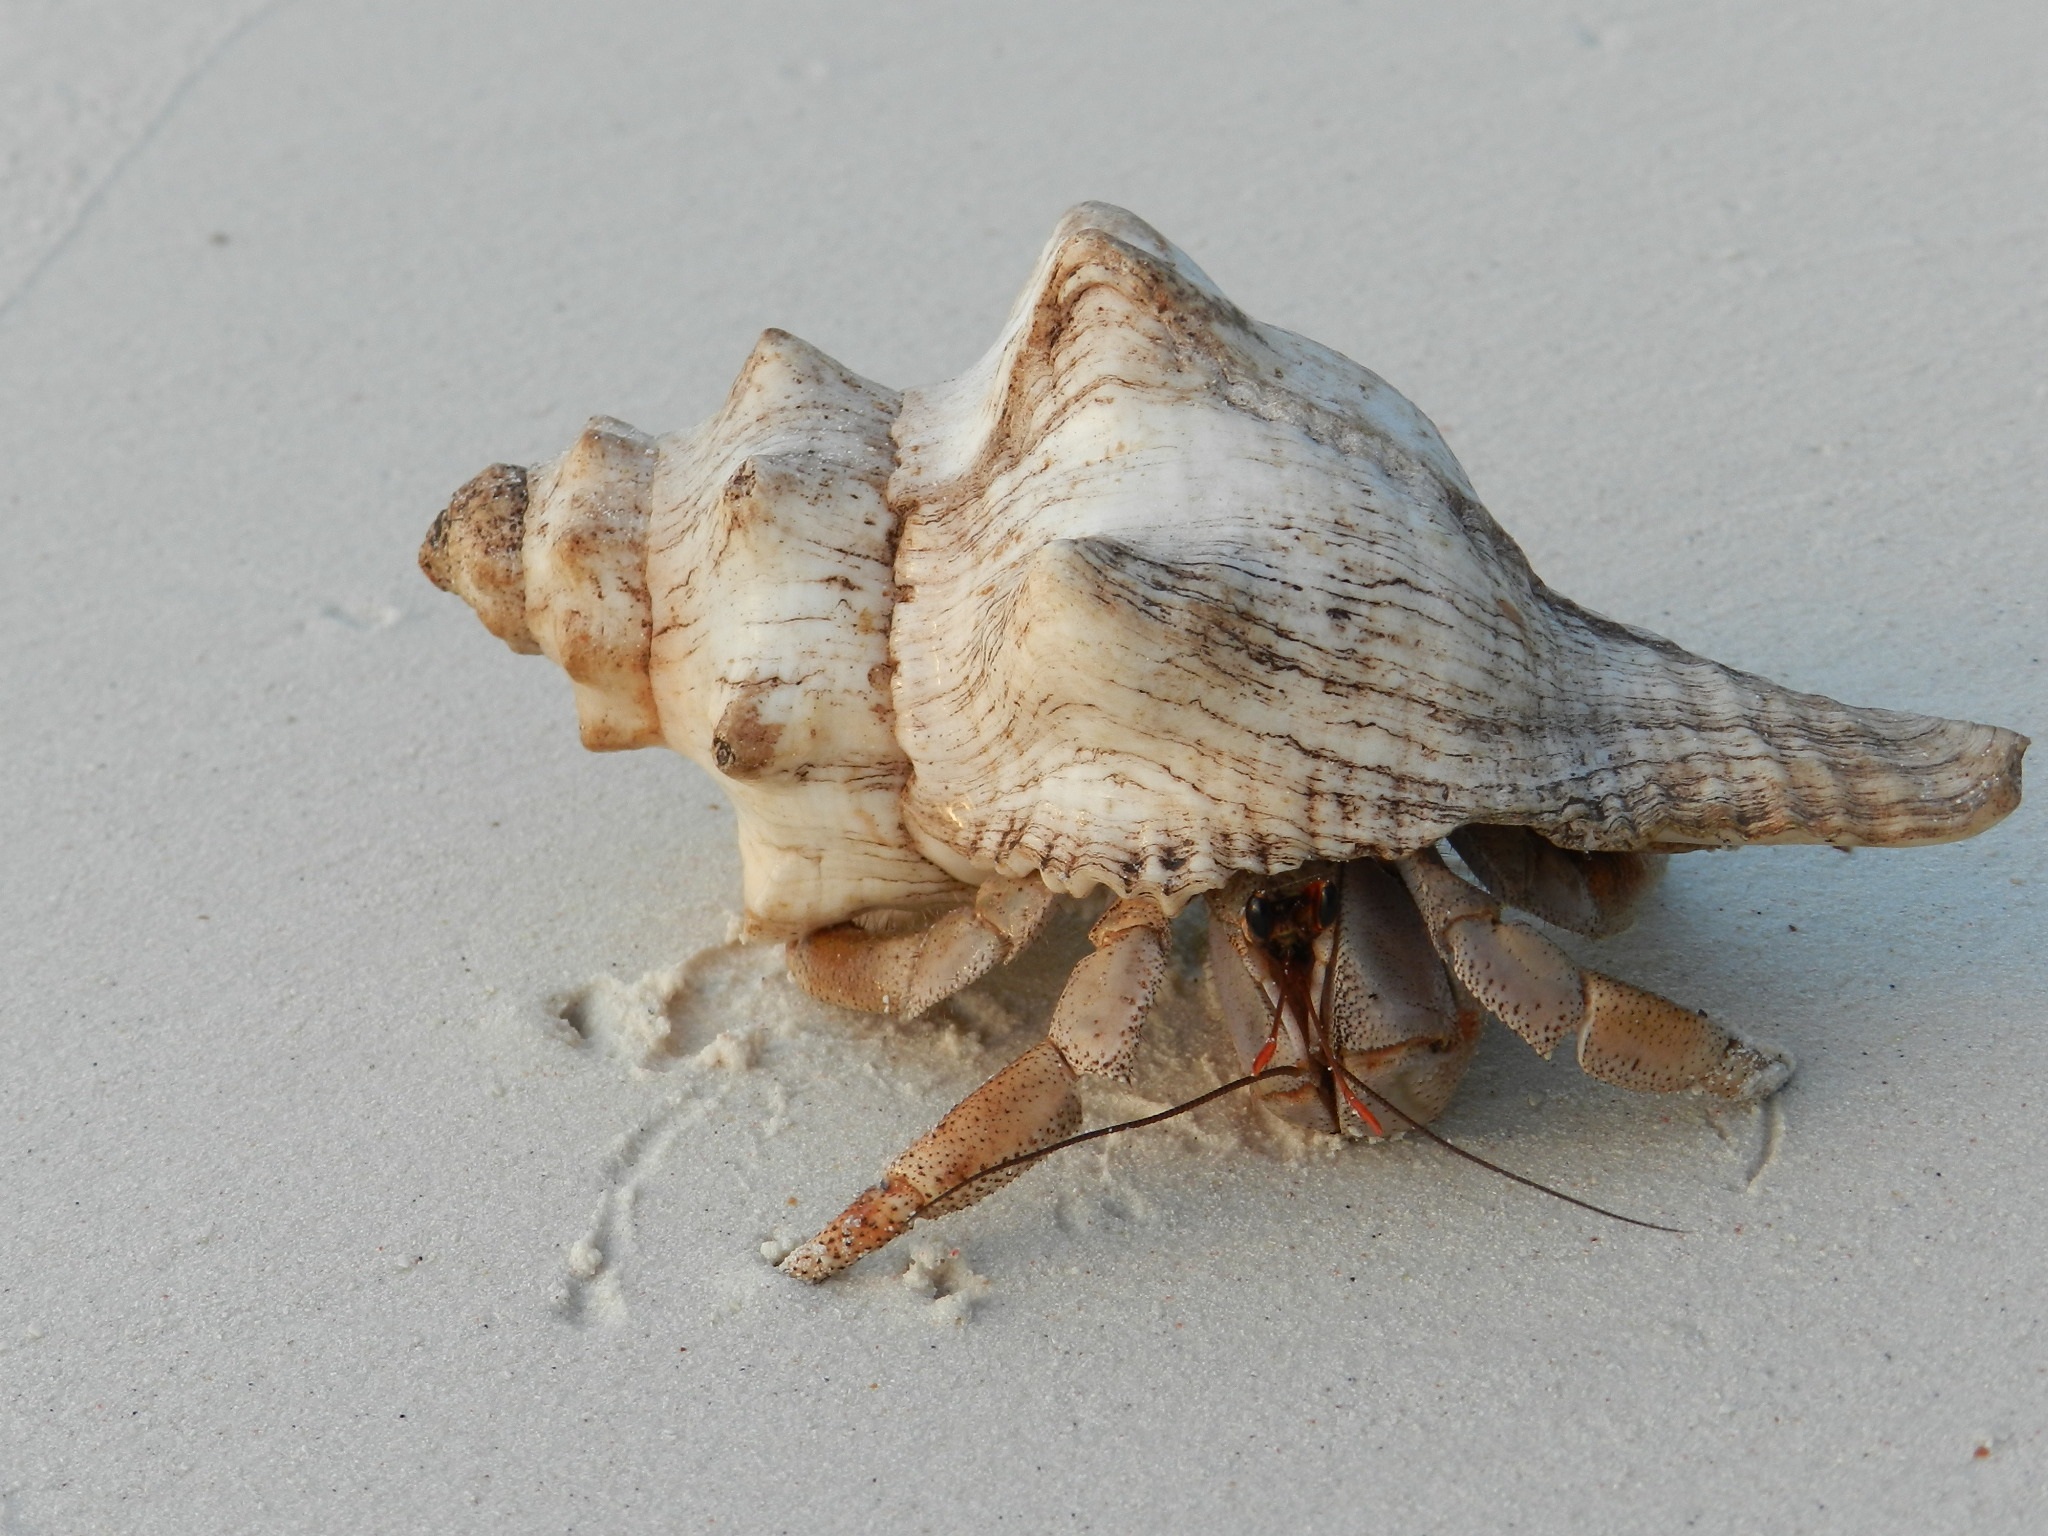
beach, coast, wing, wood, insect, moth, fauna, shell, invertebrate, zanzibar, hermit crab, macro photography, residents